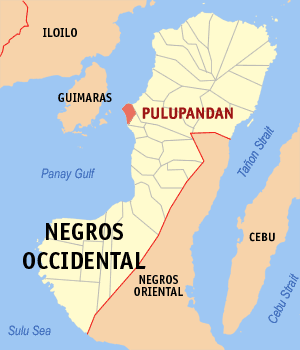
Pulupandan est une localité de la province du Negros occidental, aux Philippines. En 2015, elle compte 27 735 habitants.